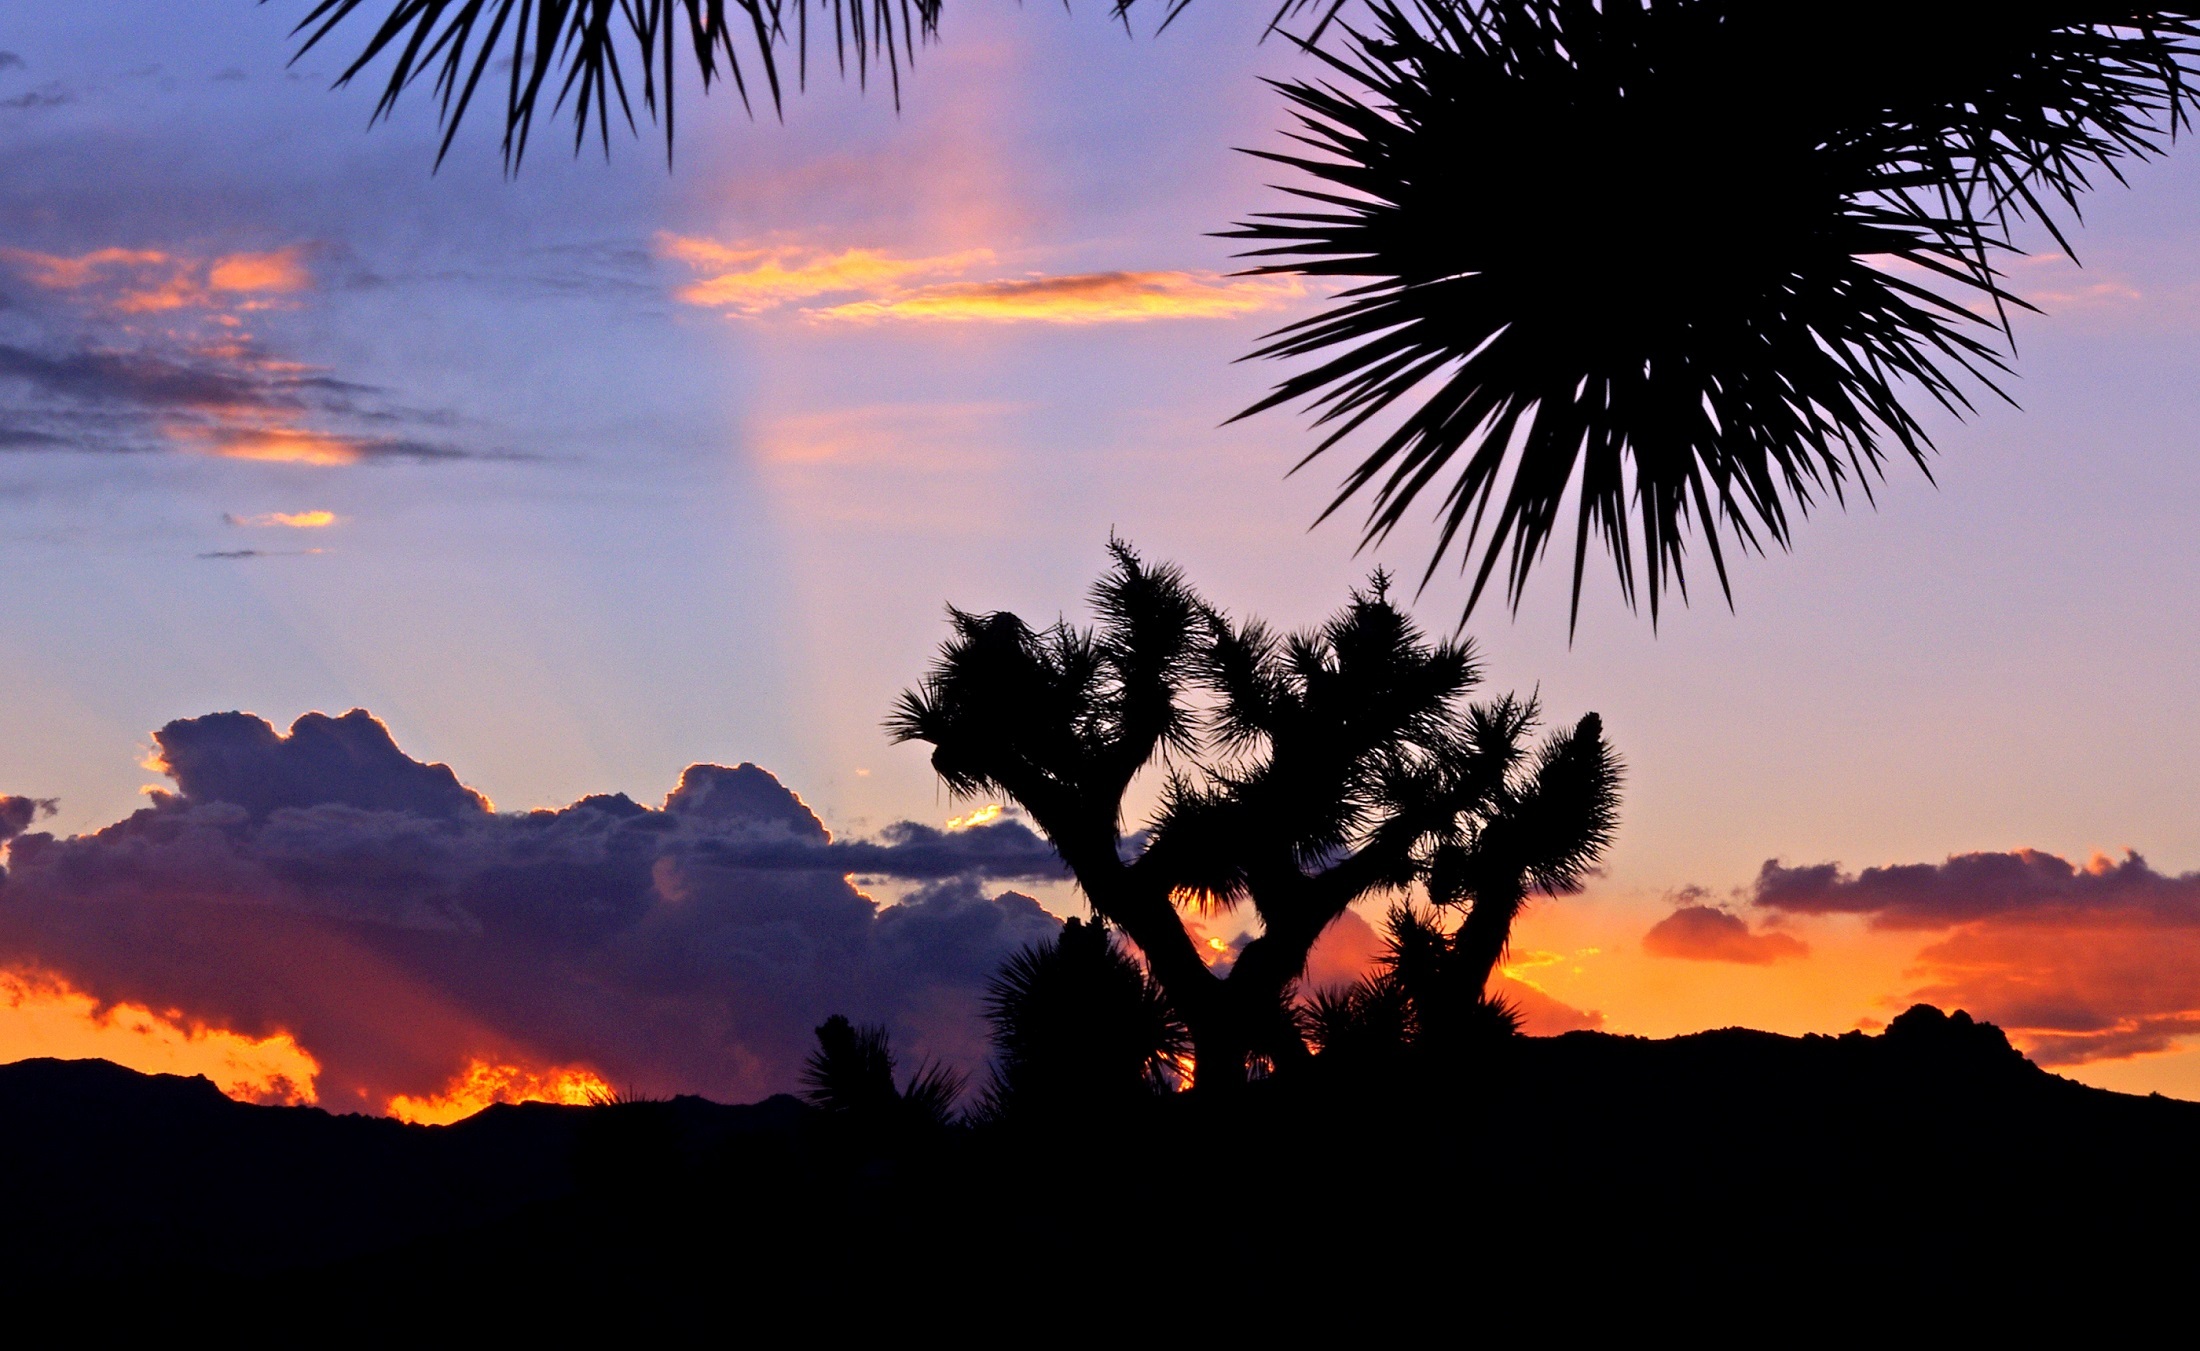
landscape, tree, nature, horizon, wilderness, cloud, sky, sunrise, sunset, sunlight, morning, desert, dawn, dusk, evening, twilight, scenic, usa, colorful, california, savanna, plants, west, clouds, mountains, silhouettes, afterglow, joshua tree national park, atmospheric phenomenon, red sky at morning, arecales